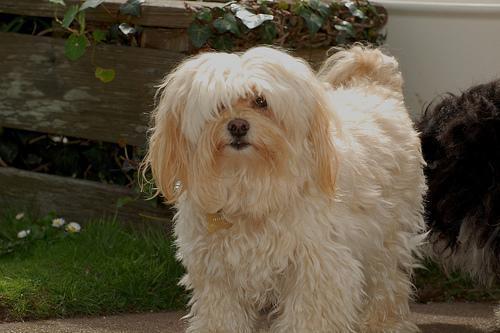
havanese